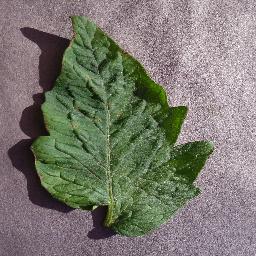
Label: Tomato___Target_Spot